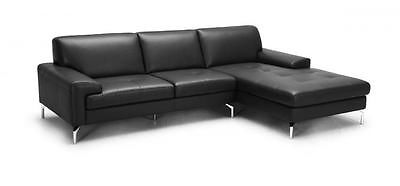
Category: sofa